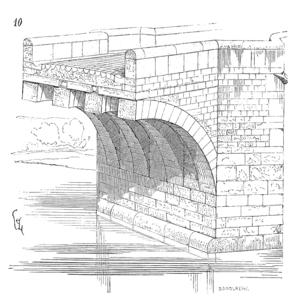
Les frères pontifes auraient constitué un ordre religieux hospitalier. Cette institution de moines appelés faiseurs de ponts aurait essaimé avant la fin du XIIIᵉ siècle des établissements au bord des fleuves et des rivières, afin d'assurer un passage gratuit des voyageurs et procurer des secours éventuels. L'ordre a été sécularisé en 1519 par suite d'abus commis.